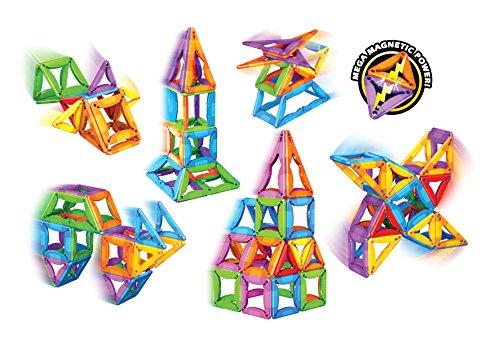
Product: Cra-Z-Art Magcreator Set (62 Piece)
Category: Toys & Games | Building Toys
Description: Build with magnetic shaped pieces.
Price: $49.99
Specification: ProductDimensions:18x2.5x11.8inches|ItemWeight:2.75pounds|ShippingWeight:2.75pounds(Viewshippingratesandpolicies)|DomesticShipping:ItemcanbeshippedwithinU.S.|InternationalShipping:ThisitemcanbeshippedtoselectcountriesoutsideoftheU.S.LearnMore|ASIN:B01N0M4NQX|Itemmodelnumber:35902|Manufacturerrecommendedage:6months-8years